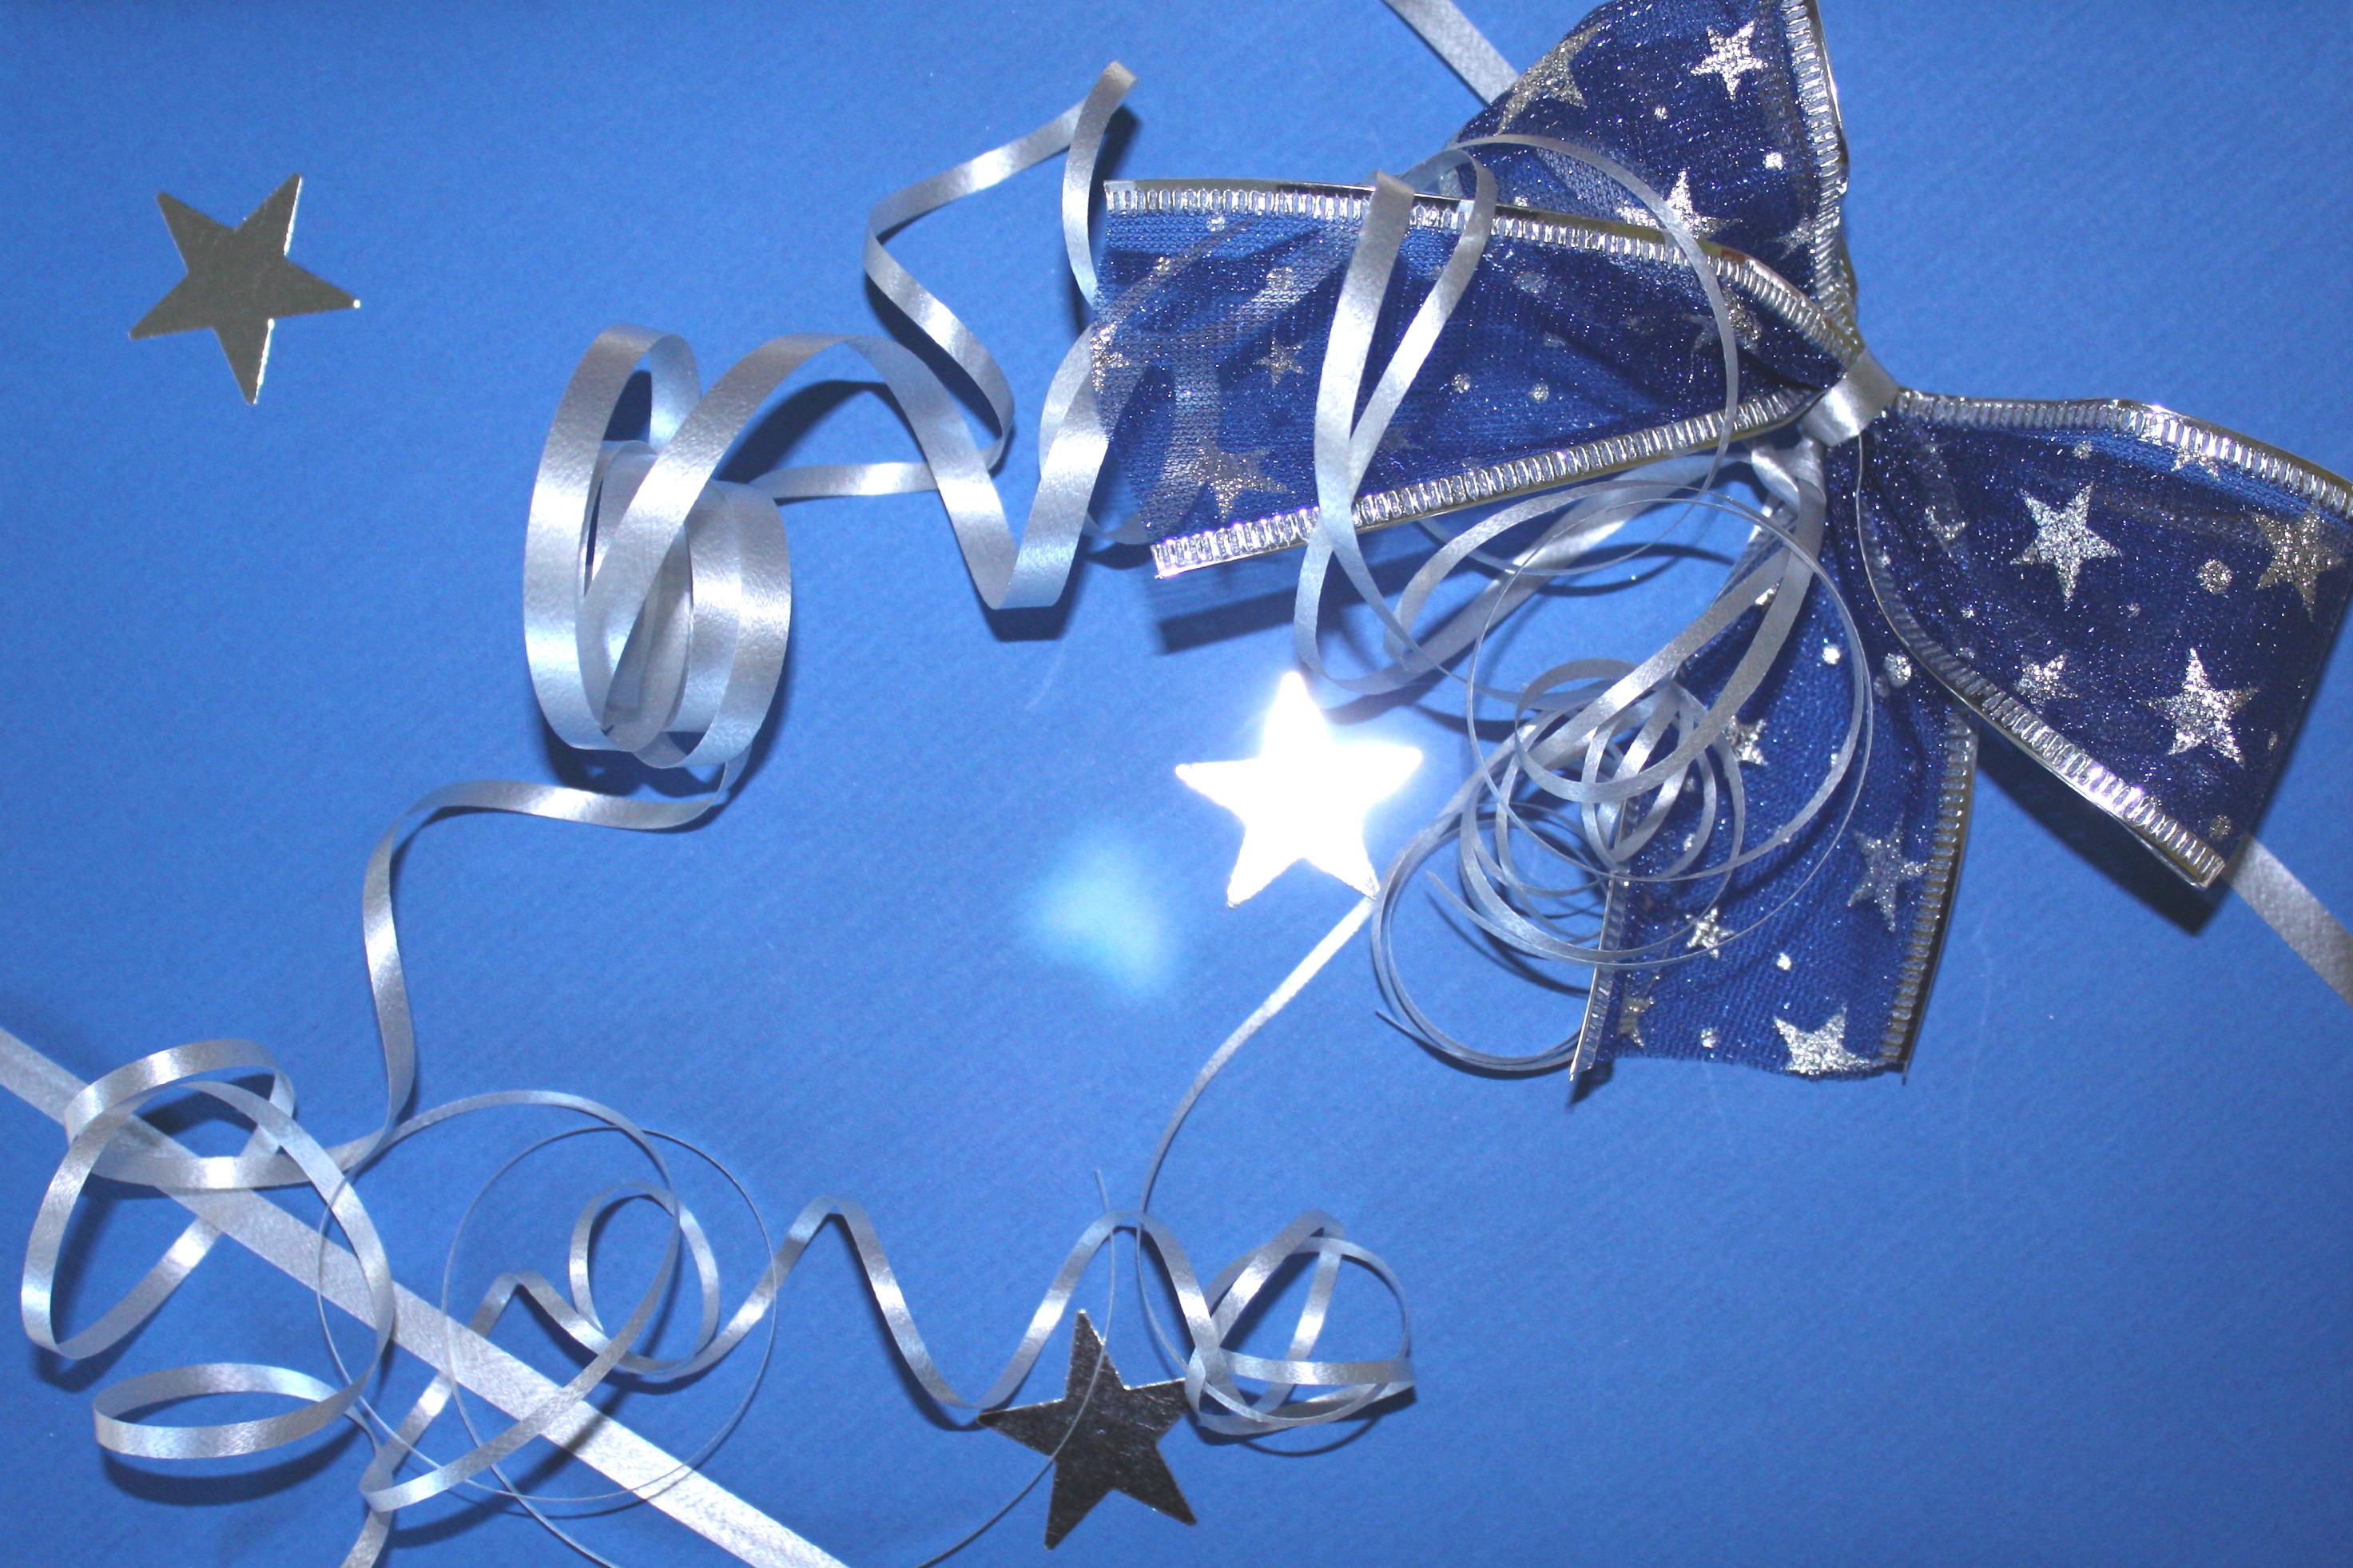
branch, petal, gift, blue, lighting, envelope, christmas decoration, silver, loop, coupon, gift voucher